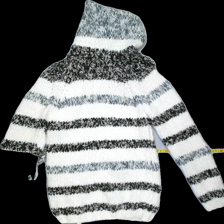
View: back
Type: Sweater
Category: Ladies
Brand: Not Applicable
Colors: Black, White, Brown, Grey, Beige
Material: 72% Acry 28% Wool
Pattern: Striped
Cut: C-collar
Size: M
Season: All
Trend: No trend
Stains: No
Price range: 100-150
Recommended usage: Reuse